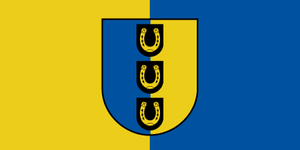
Baltinava est un novads de Lettonie, situé dans la région de Zemgale. En 2009, sa population est de 1 387 habitants.